Princeton, Kentucky

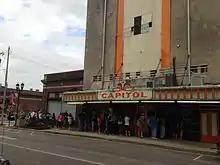
Capitol Cinemas

The original theater on this site was the Savoy Theater. It burned to the ground in 1937. The Capitol Cinemas was built on the same site and opened in 1939. The Capitol was re-opened in 1996 and has been in continuous operation since that time. It is the only restored Art Deco theatre in a small community that shows current movies on three screens.